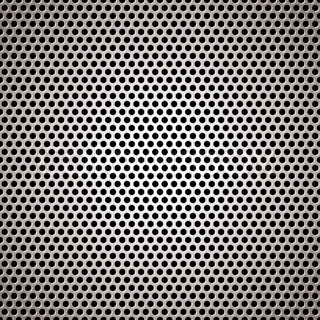
Texture: perforated